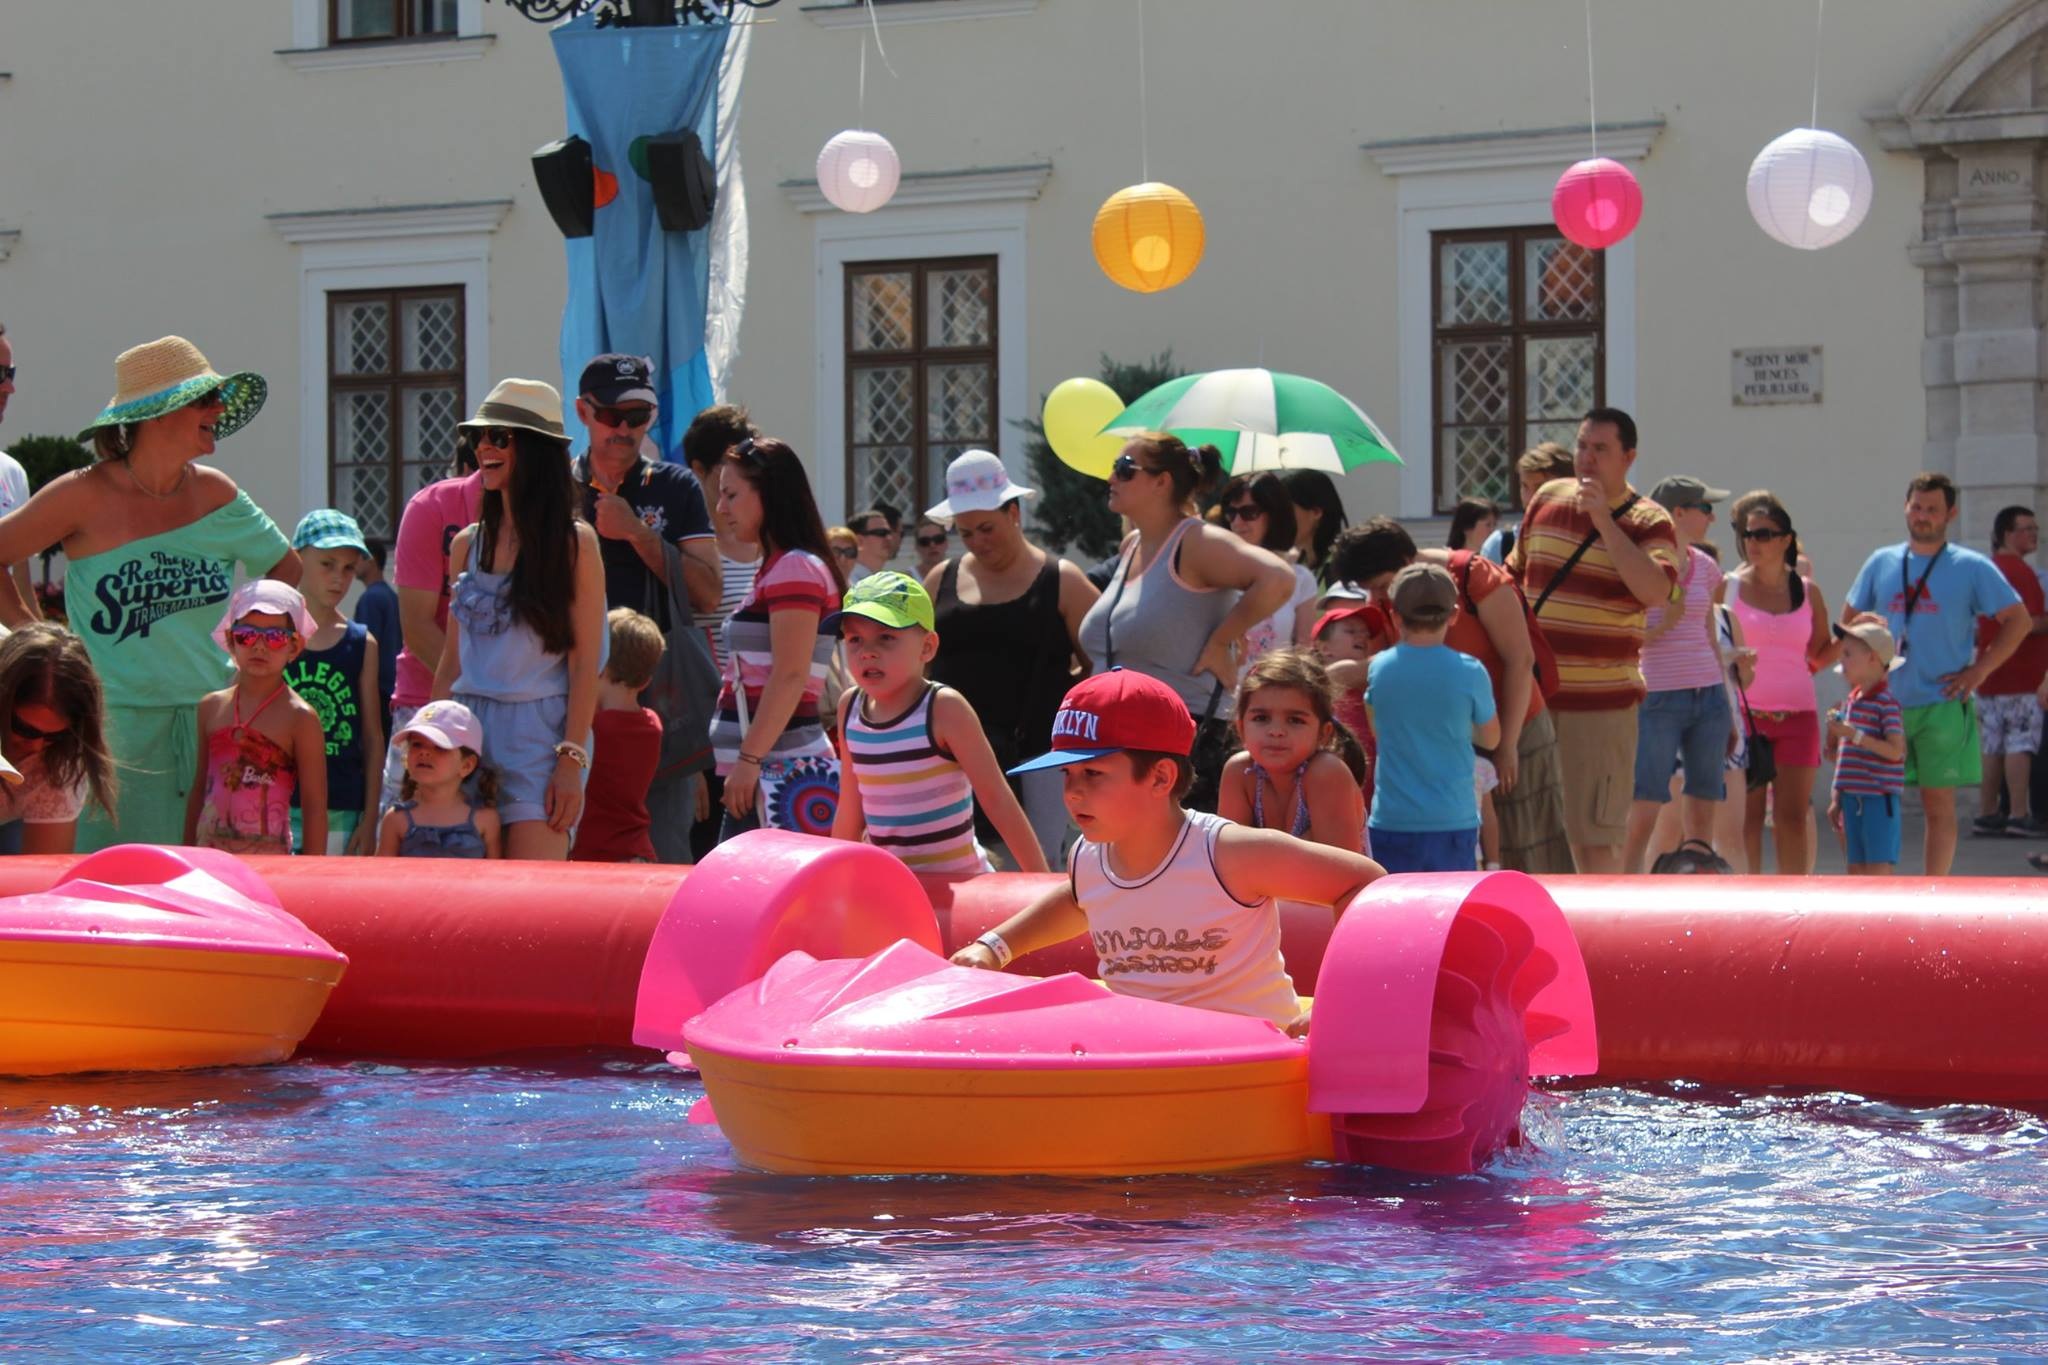
boat, play, kid, amusement park, festival, boating, water park, inflatable, gy r, outdoor recreation